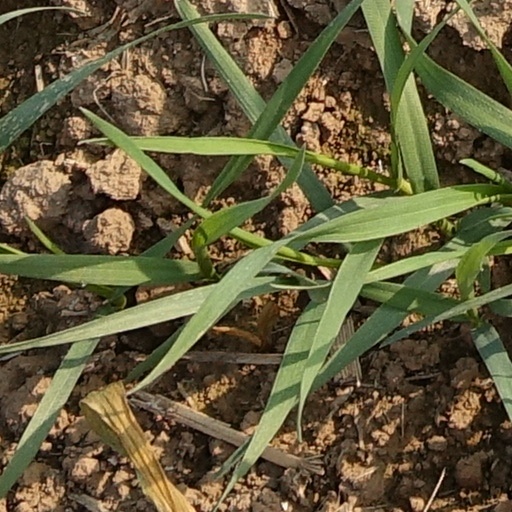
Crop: wheat